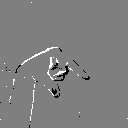
ASL letter: q